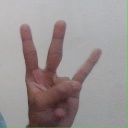
अक्षर: क्ष